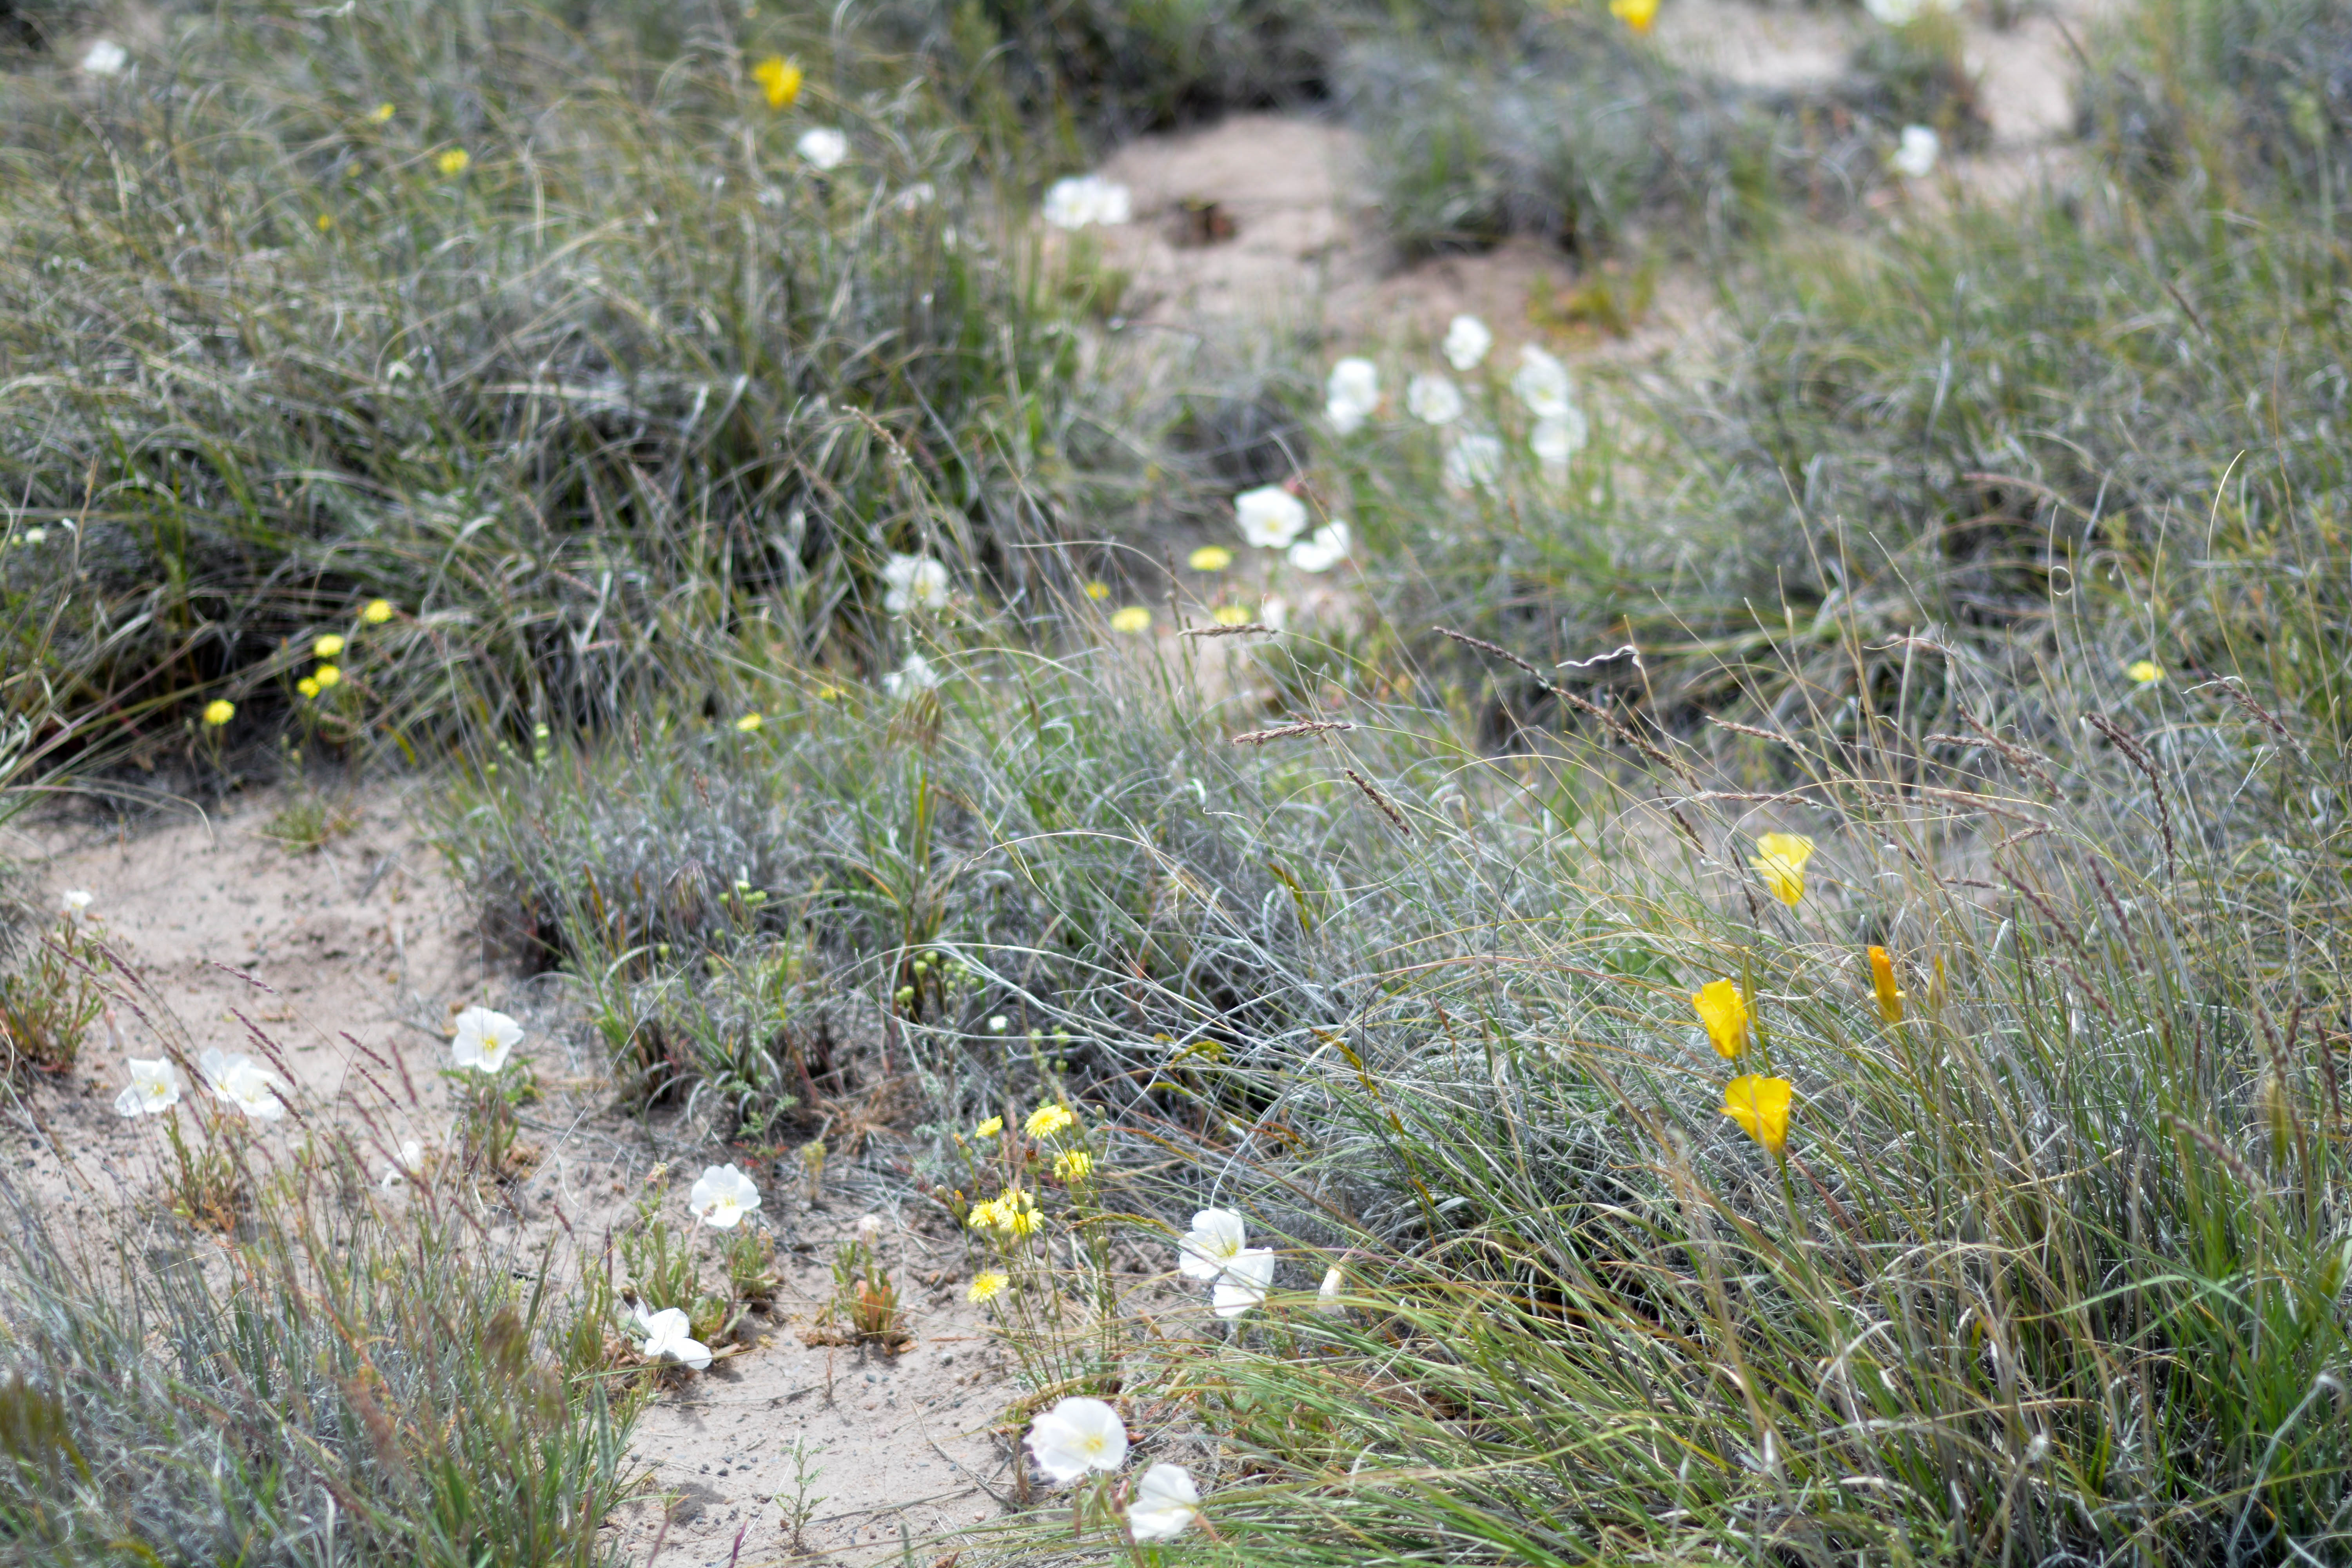
grass, wilderness, plant, trail, lawn, meadow, prairie, flower, wildlife, stream, garden, flora, wildflower, wetland, marccooper, woodland, painteddesert, petrifiedforest, route66, holbrook, arizonalandscape, habitat, ecosystem, flowering plant, natural environment, grass family, land plant